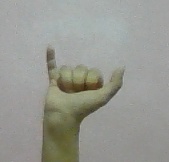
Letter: ya